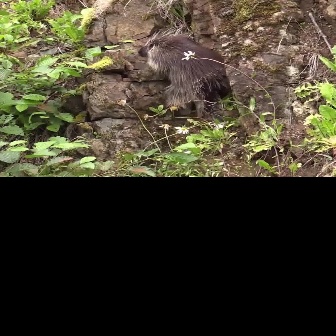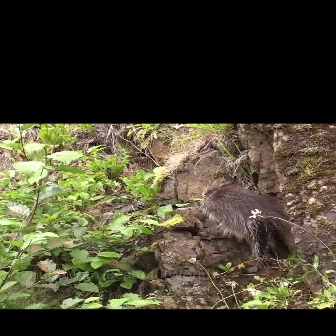
  Please identify the target specified by the bounding box [136,29,230,122] in the first image and locate it in the second image. Return the coordinates in [x_min,y_min,x_max,y_max] format.
Answer: [195,177,288,270]